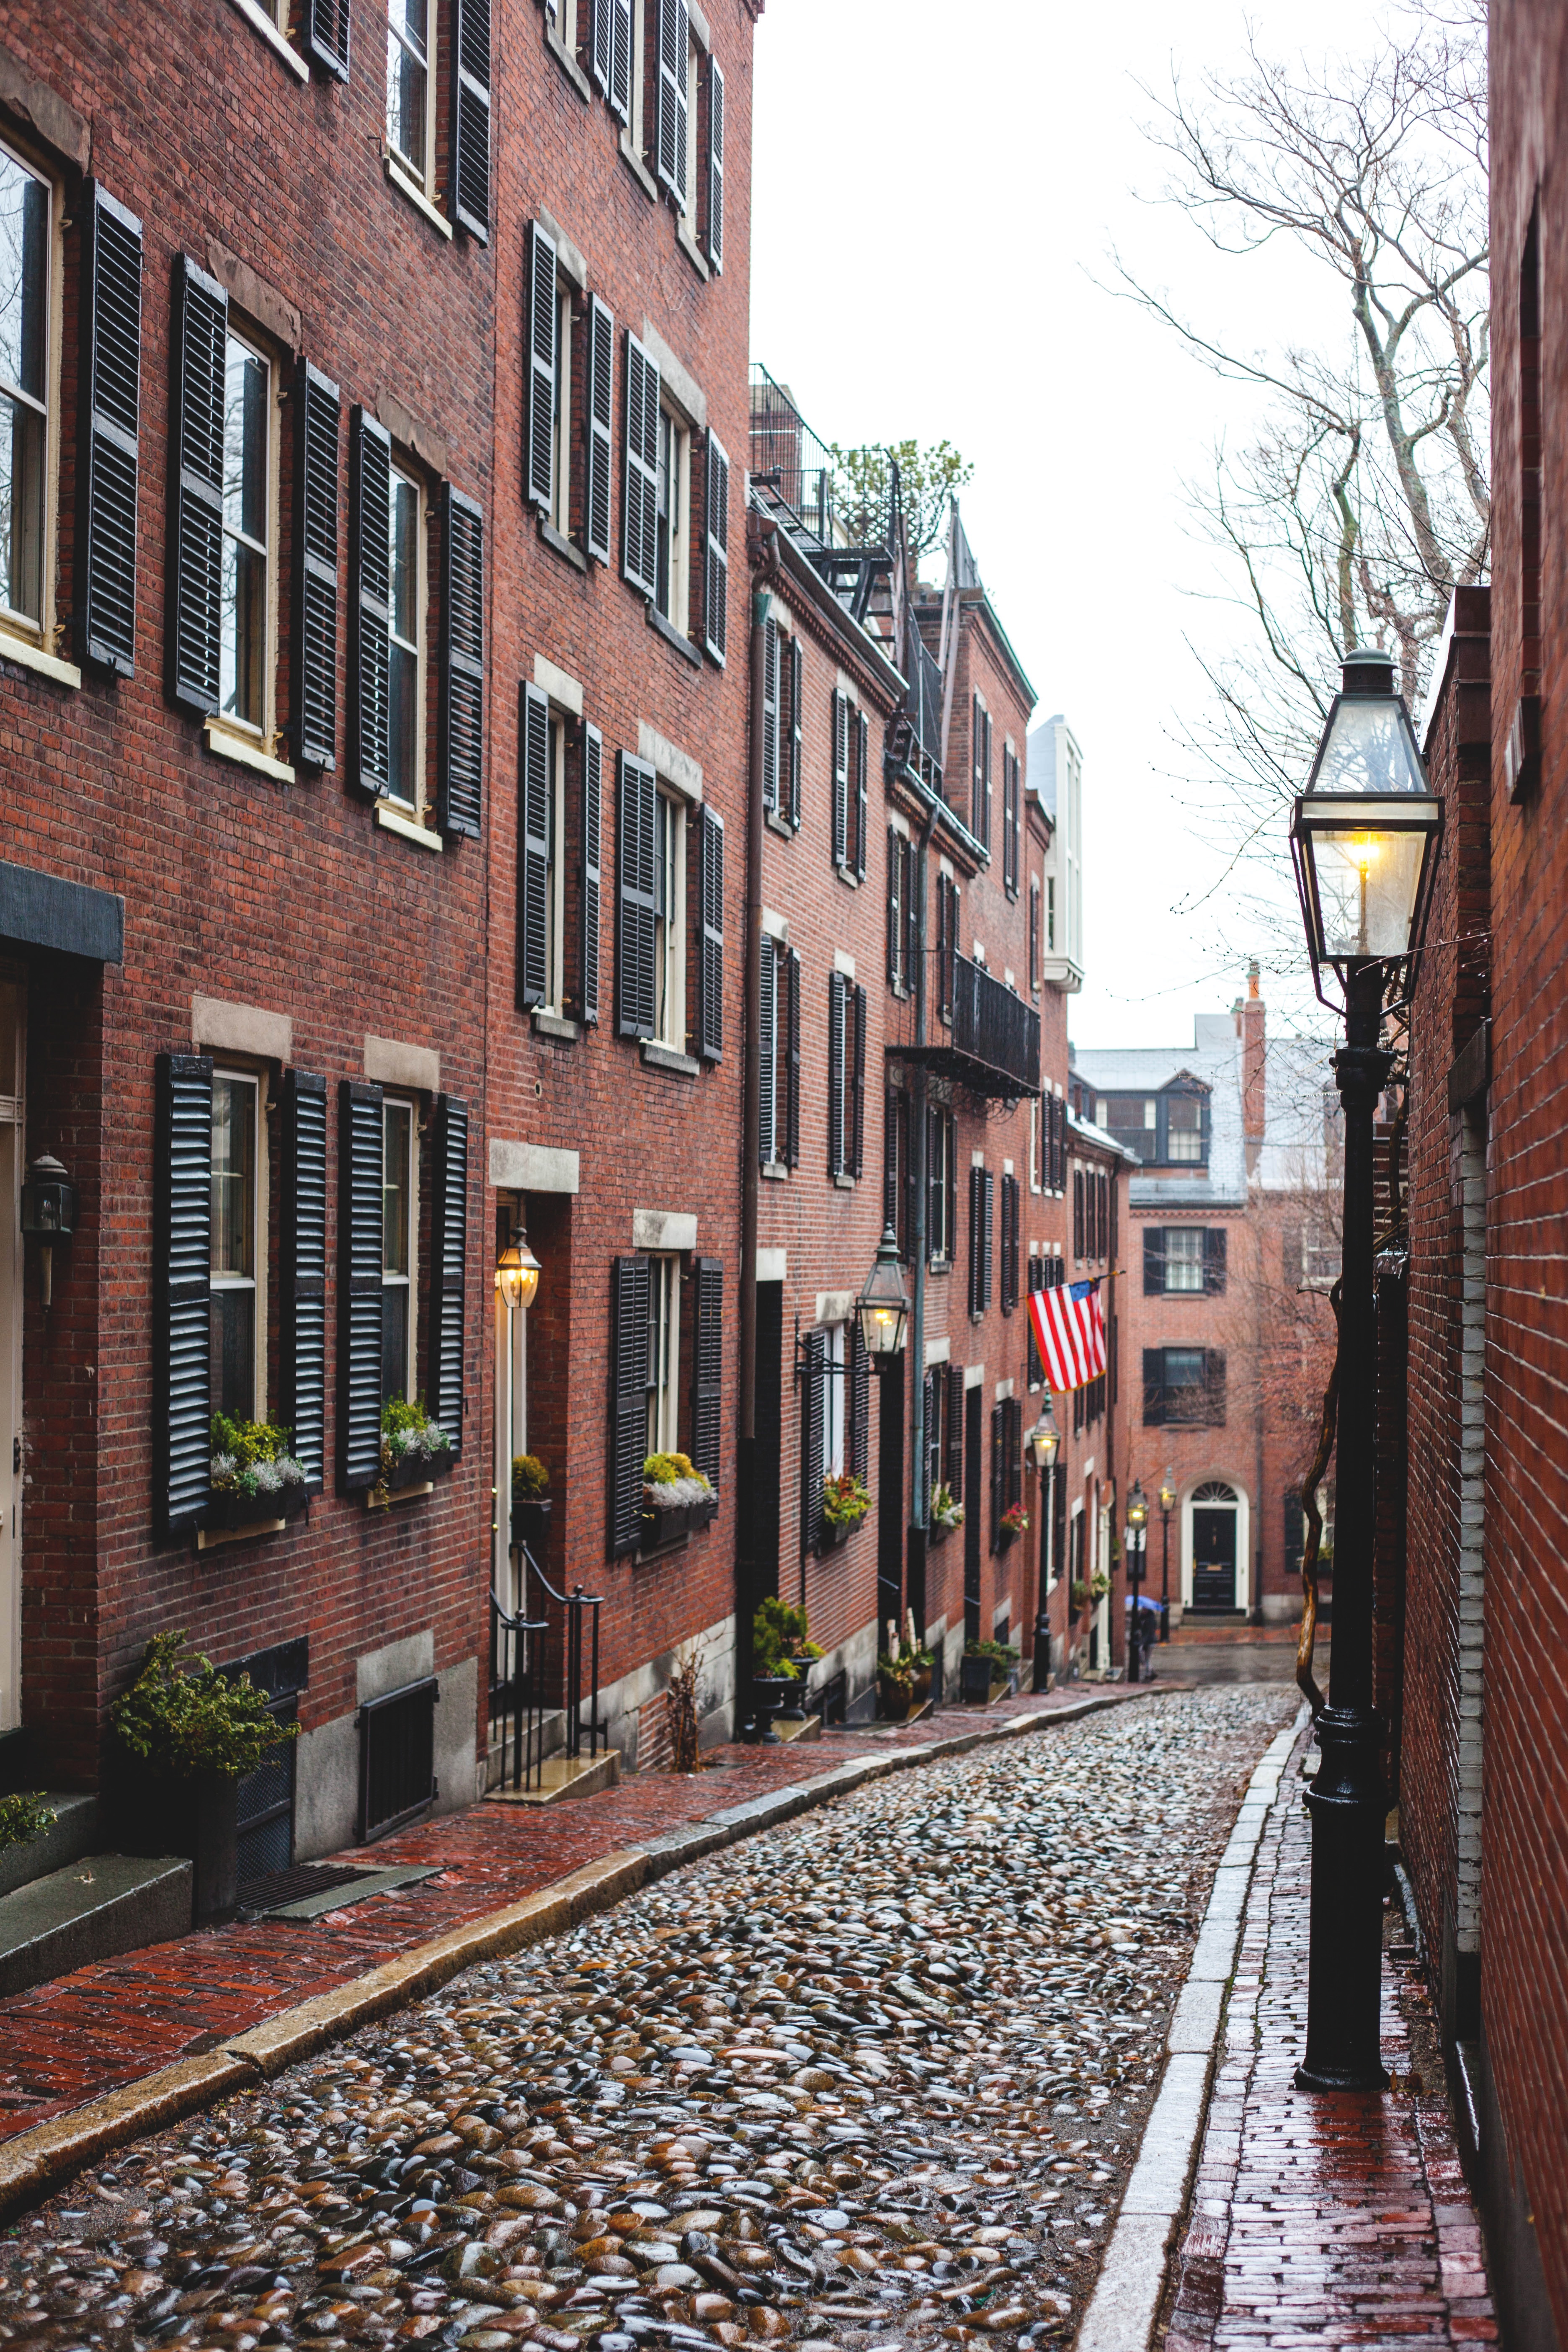
track, road, street, town, alley, city, cityscape, downtown, transport, facade, lane, waterway, infrastructure, neighbourhood, urban area, residential area, human settlement